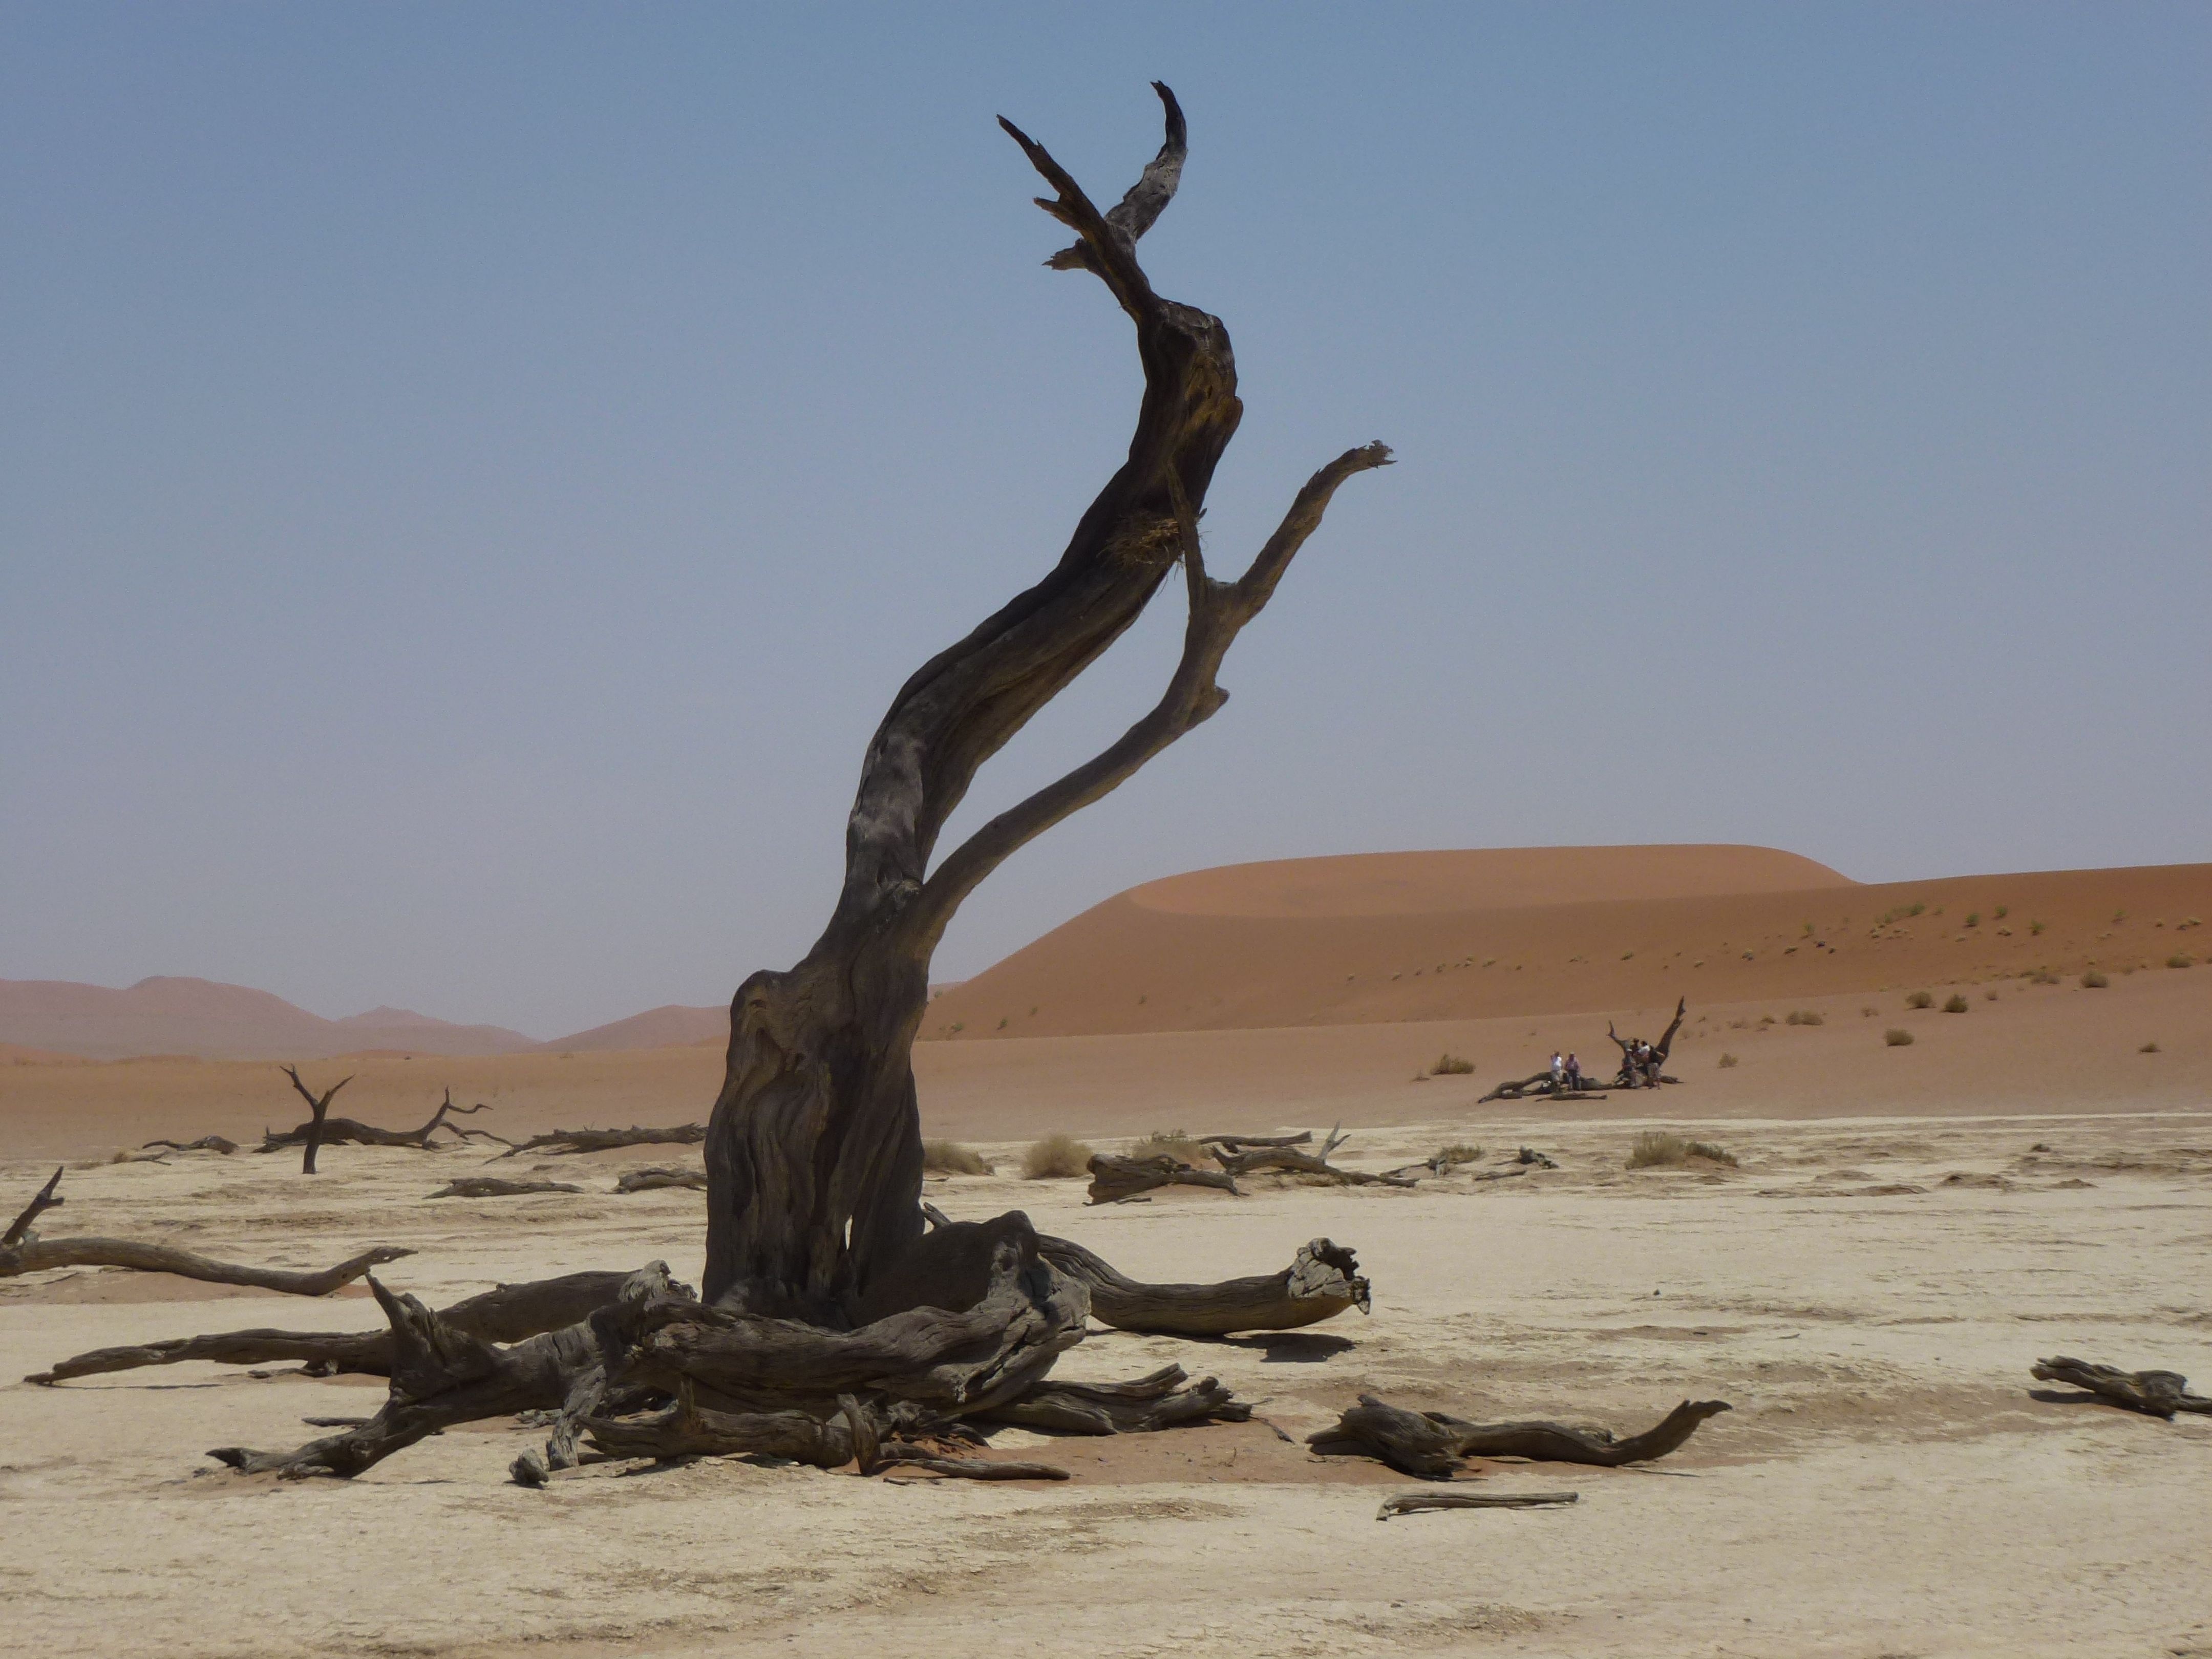
beach, landscape, sand, wood, desert, travel, savanna, material, habitat, landform, namibia, natural environment, geographical feature, aeolian landform